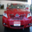
Label: automobile